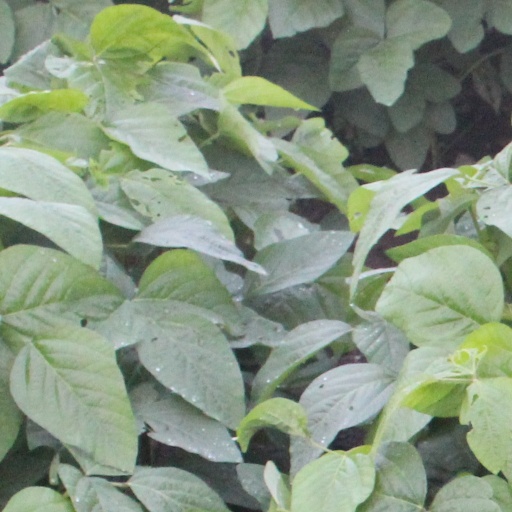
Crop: soybean